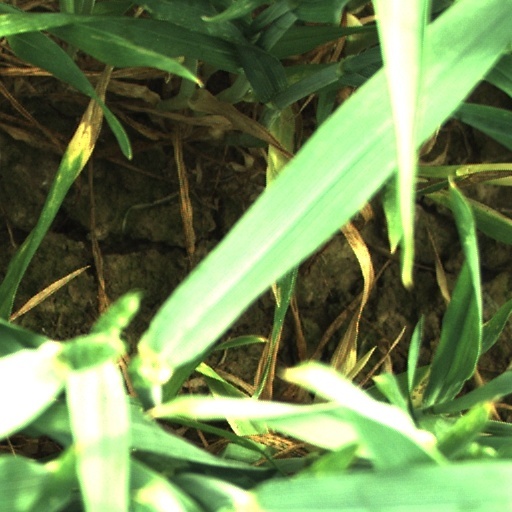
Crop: wheat